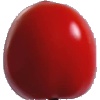
Label: Tomato 4